Hungarian conquest of the Carpathian Basin

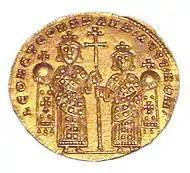
Leo the Wise and his son, Constantine Porphyrogenitus on a Byzantine golden solidus

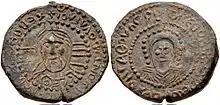
Seal of Simeon I of Bulgaria

The relationship between Bulgaria and the Byzantine Empire sharpened in 894, because Emperor Leo the Wise forced the Bulgarian merchants to leave Constantinople and settle in Thessaloniki. Subsequently, Tzar Simeon I of Bulgaria invaded Byzantine territories and defeated a small imperial troop. The Byzantines approached the Hungarians to hire them to fight the Bulgarians. Nicetas Sclerus, the Byzantine envoy, concluded a treaty with their leaders, Árpád and Kurszán "(Kusan)," and Byzantine ships transferred Hungarian warriors across the Lower Danube. The Hungarians invaded Bulgaria, forced Tzar Simeon to flee to the fortress of Dristra (now Silistra, Bulgaria) and plundered Preslav. An interpolation in Porphyrogenitus's work states that the Hungarians had a prince named "Liountikas, son of Arpad" at that time, which suggests that he was the commander of the army, but he might have been mentioned in the war context by chance.